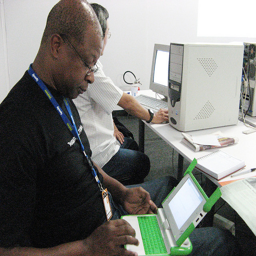
Some guys at a table working with some computers.
A man sitting in front of a green laptop computer.
A man sitting at a desk with a green and white laptop on his lap.
A male is sitting at a desk with an electronic device in his lap.
A man using a One Laptop Per Child computer, while another man uses a standard desktop computer.